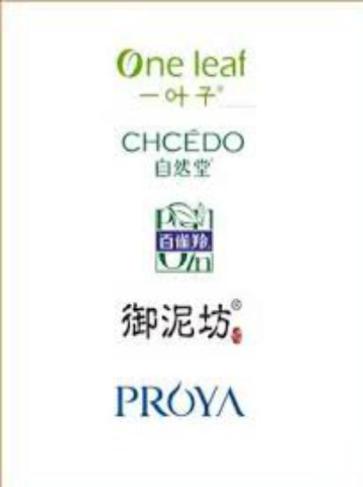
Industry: Necessities